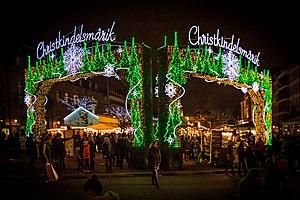
Le Christkindelsmärik, ou « marché de l’enfant Jésus », est le nom donné en langue alsacienne au traditionnel marché de Noël qui se tient depuis 1570 à Strasbourg, en Alsace, et a été longtemps le seul en France. Il débute le premier samedi de l’Avent pour s’achever le 24 décembre au soir. Le Christkindelsmärik attire chaque année deux millions de visiteurs venus du monde entier.
Le Grand Est est une région administrative française résultant de la fusion des anciennes régions Alsace, Champagne-Ardenne et Lorraine. Elle compte 5 559 051 habitants en 2015 et réunit, sur 57 441 km², des territoires de l'Europe rhénane à l'est et des territoires du bassin parisien à l'ouest, séparés par la diagonale du vide.